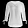
Label: T - shirt / top